Heitor Gomes

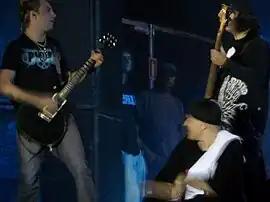
From left to right: Thiago Castanho, Chorão and Gomes at a Charlie Brown Jr. show in 2011

Heitor Vilela Gomes was born in Santos, São Paulo on April 8, 1981, to famous bassist Chico Gomes, who also encouraged him to learn how to play the instrument when he was 15 years old. He would play in many amateur bands during his youth; through one of them, Fusion, he would meet his future Charlie Brown Jr. bandmate Bruno Graveto. However, it wouldn't be until 2000 when he formed his first professional band, Olhos de Carla, with whom he recorded an EP.